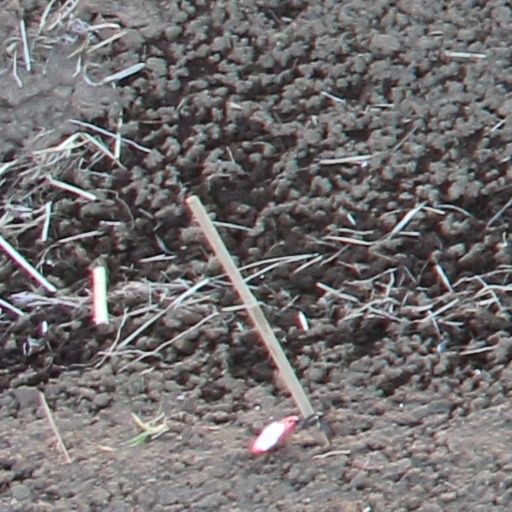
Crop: wheat